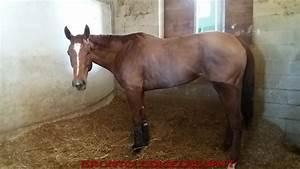
horse